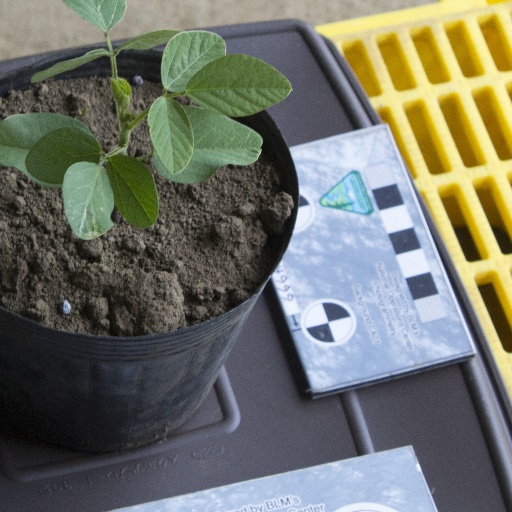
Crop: soybean